Landenberg Castle

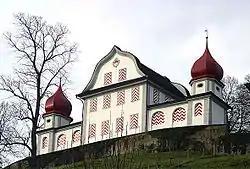
The 1752 "Schützenhaus" on Landenberg

Landenberg Castle is a ruined castle atop a hill in the municipality of Sarnen in the canton of Obwalden in Switzerland. In the 18th century an armory and firing range were built on the site. The Landenberg Armory is a Swiss heritage site of national significance. The ruins of the castle was the meeting place of the Landsgemeinde or Cantonal assembly for over three centuries.